Socio-ecological system

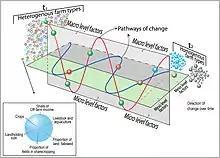
Conceptual Model Socioecological Drivers of Change

Emergence is the appearance of behaviour that could not be anticipated from knowledge of the parts of the system alone.